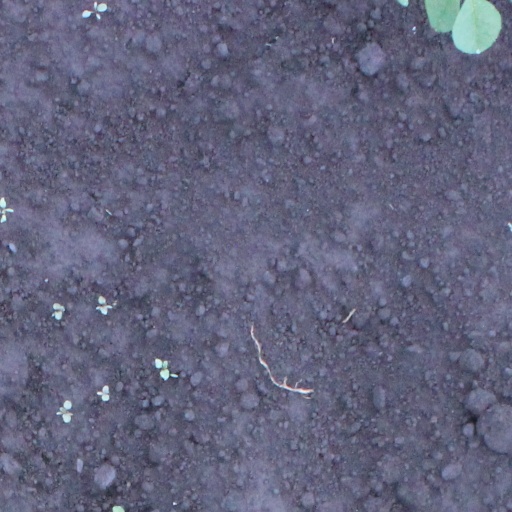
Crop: soybean